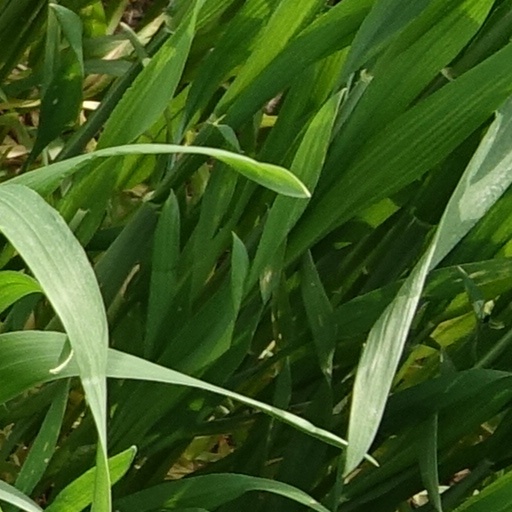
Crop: wheat